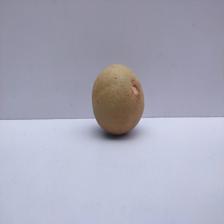
Size: Medium